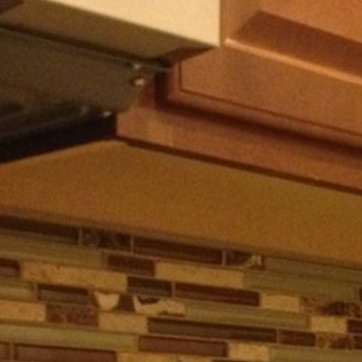
Material: wood